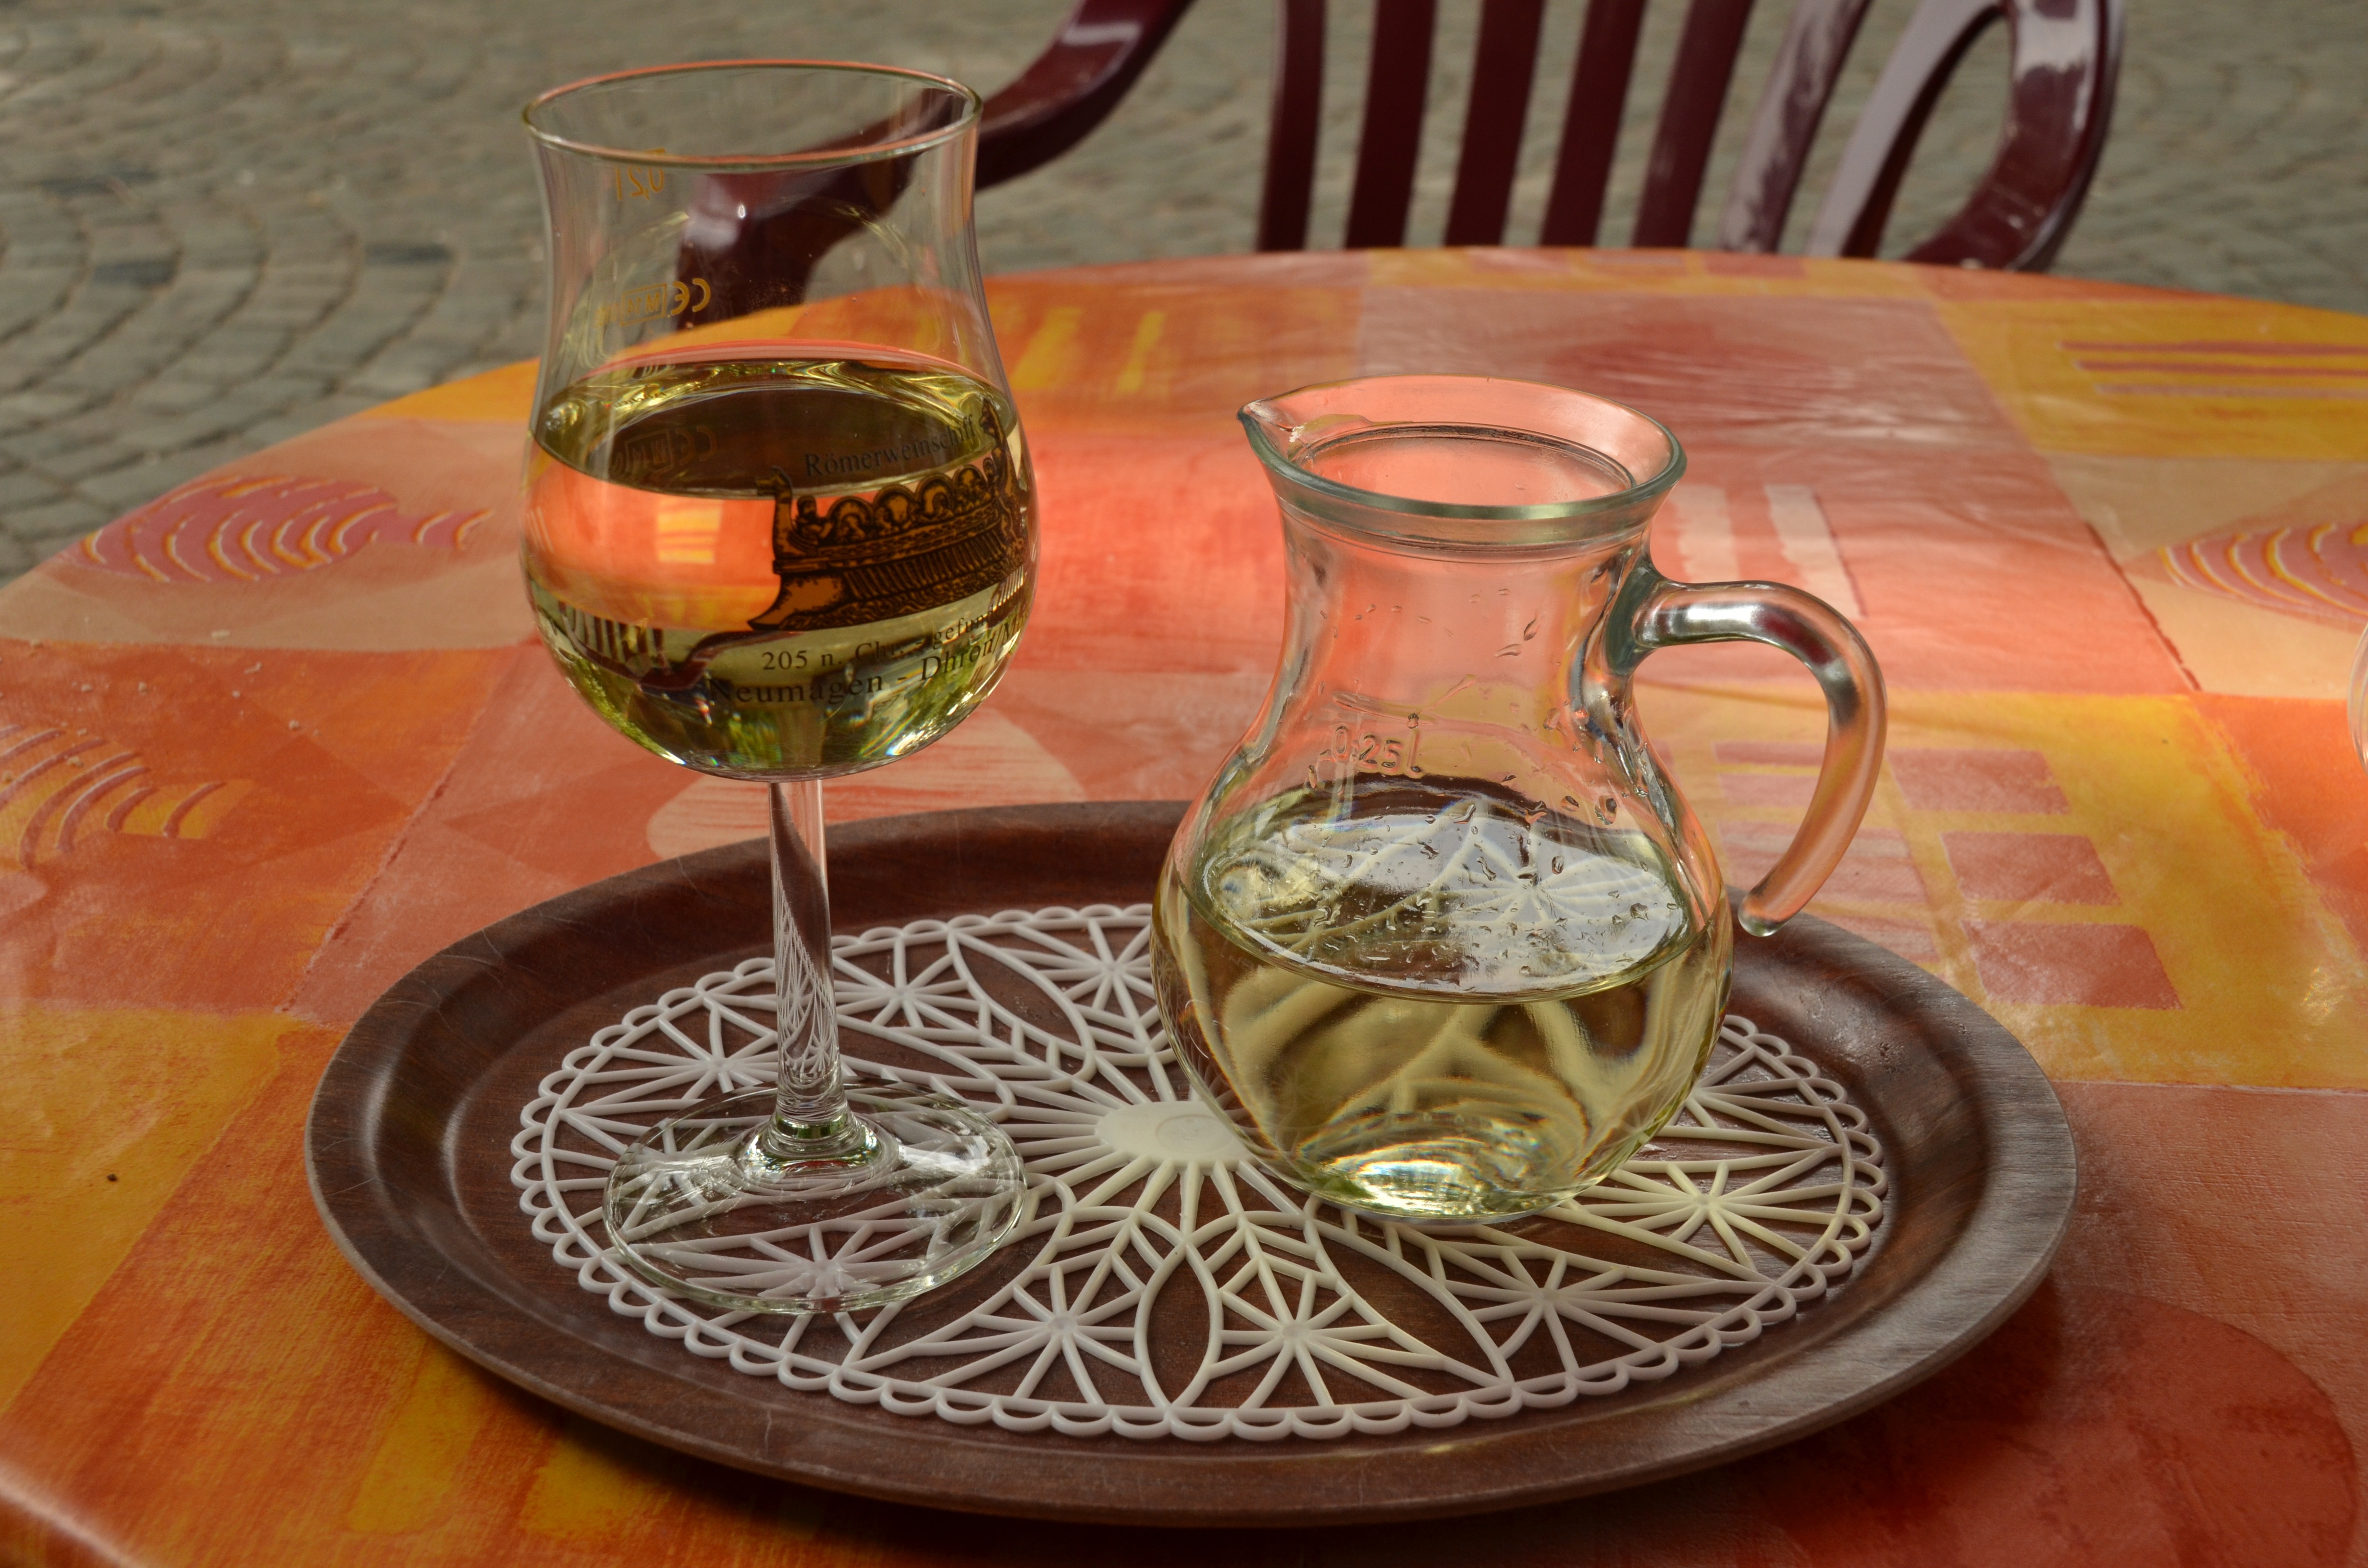
wine, glass, food, holiday, drink, alcohol, terrace, relaxation, cool, drinking, bright